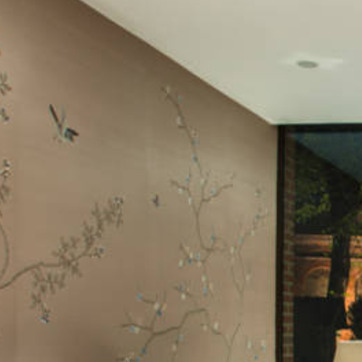
Material: wallpaper